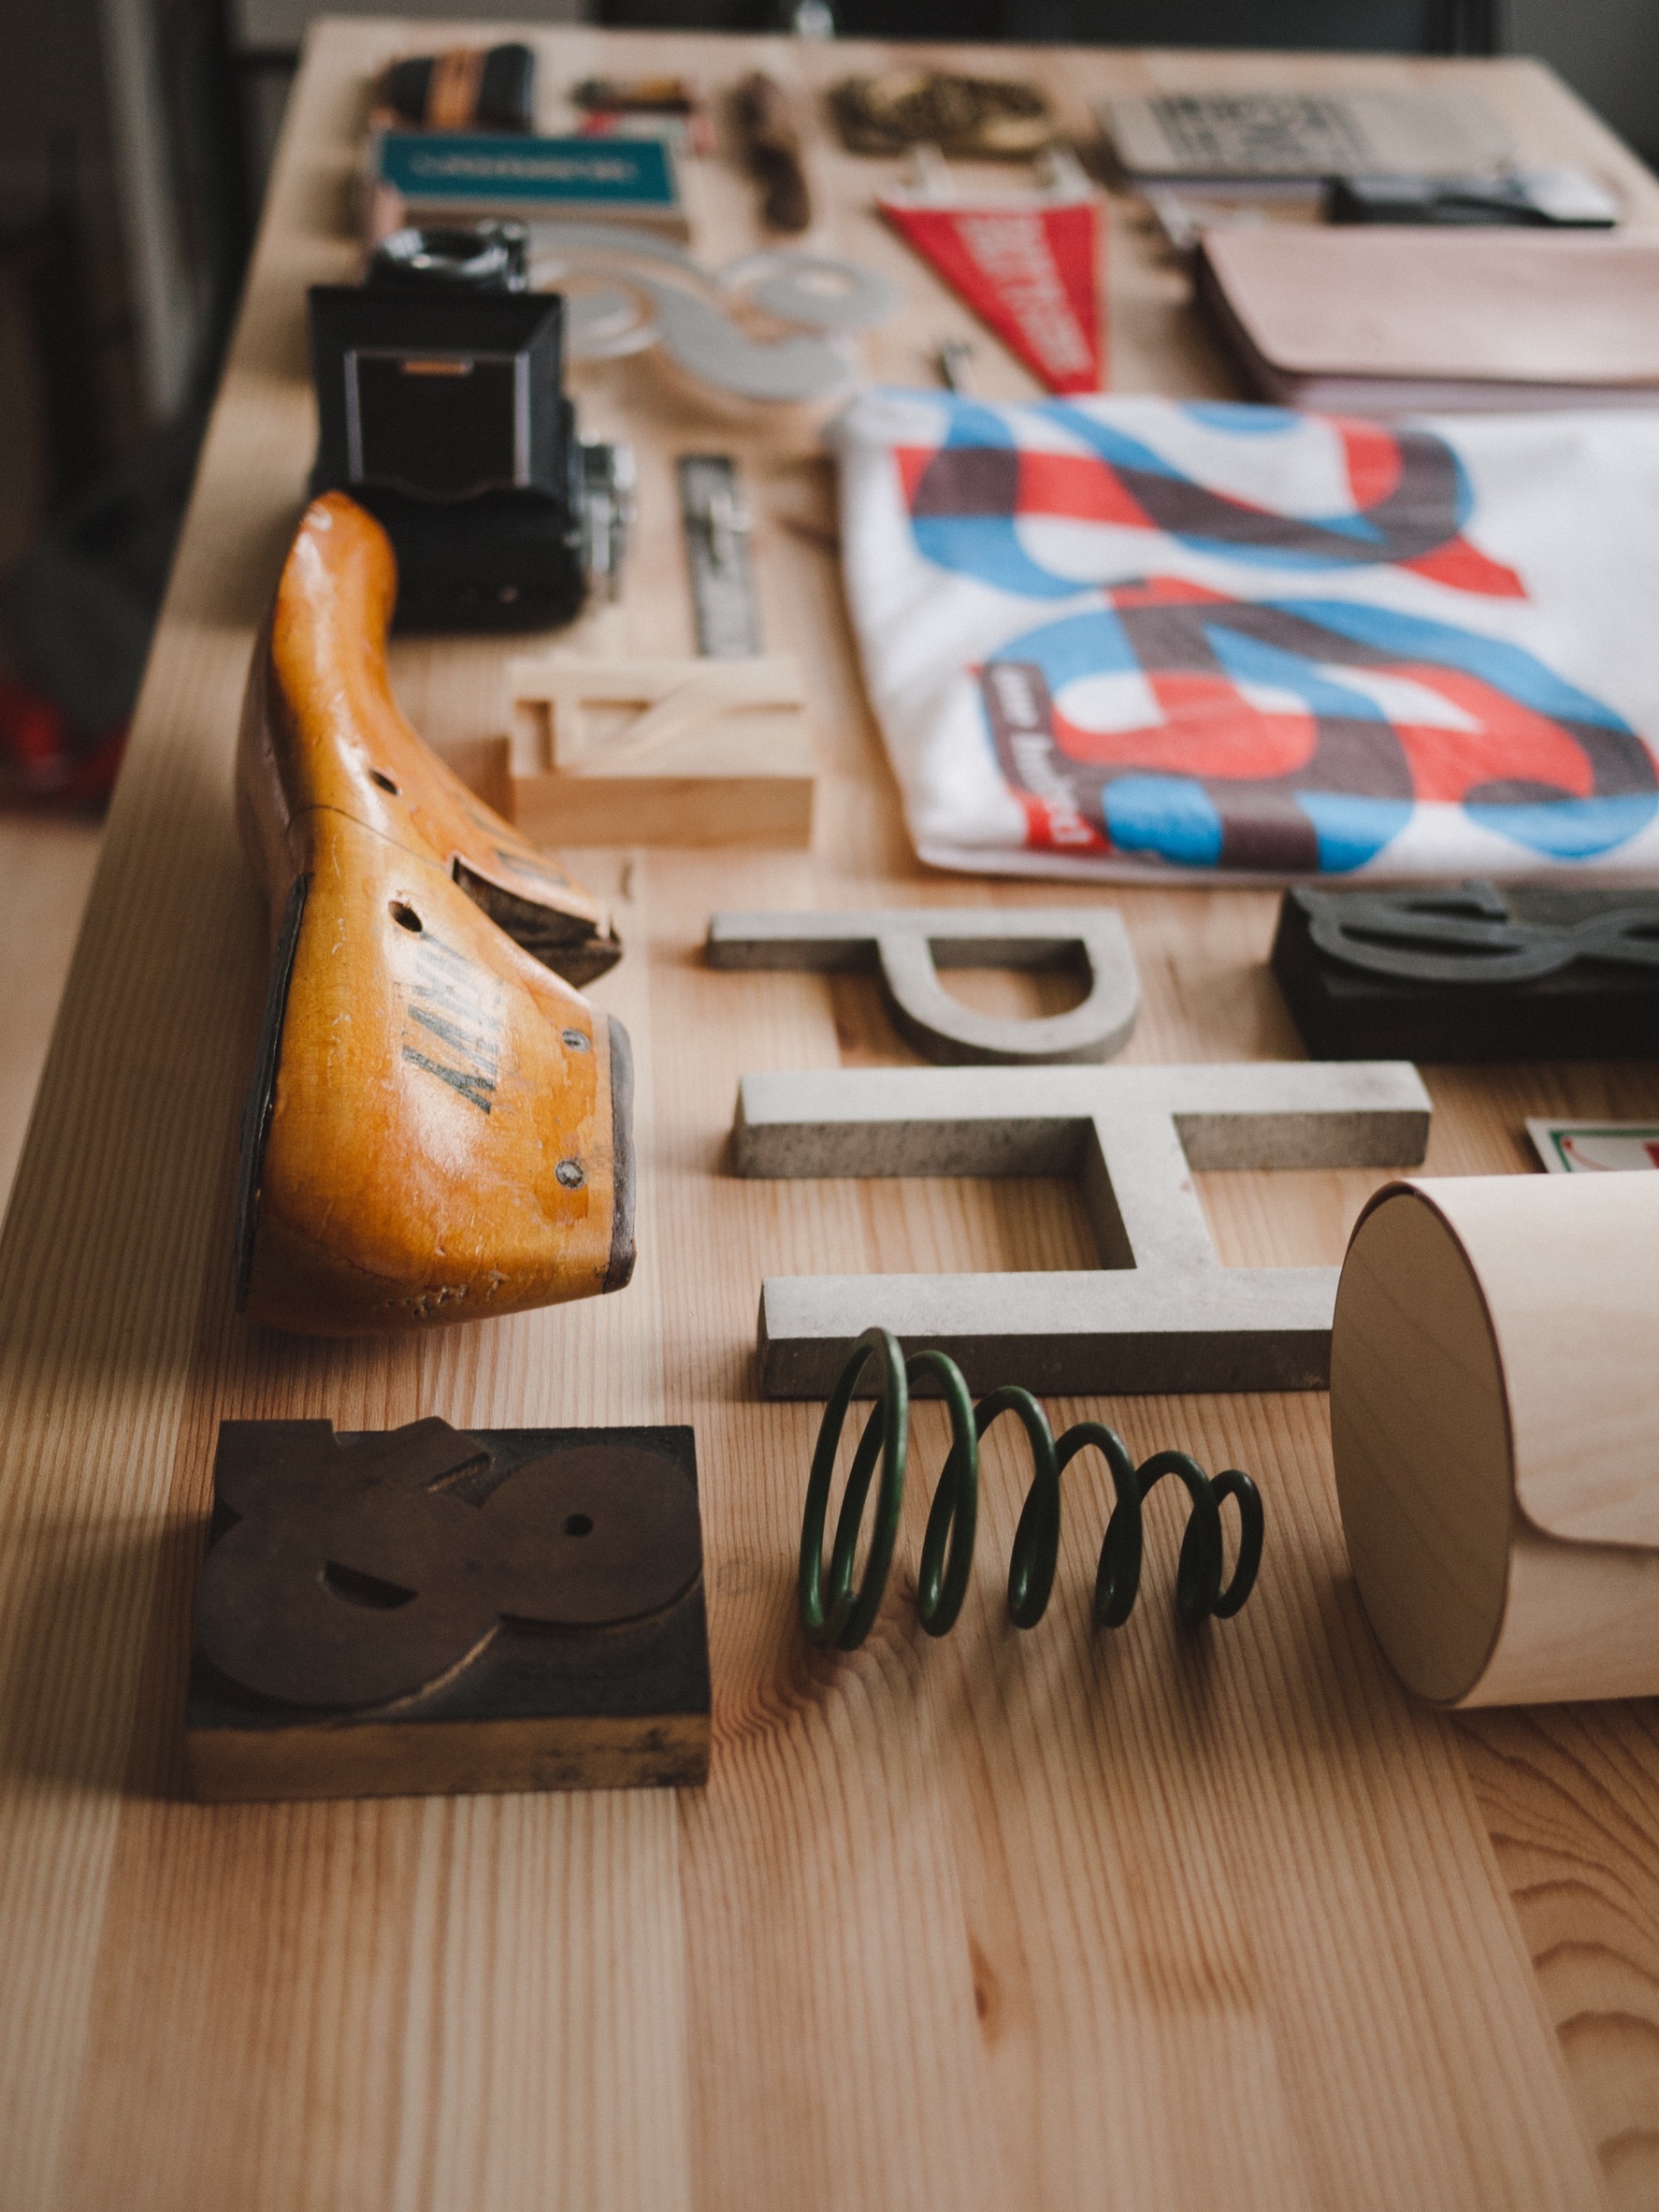
desk, work, table, wood, guitar, spring, equipment, print, closeup, objects, art, place, last, design, utensils, letters, shoemaker, selection, firearm, cobbler, plucked string instruments